Singapore 2006

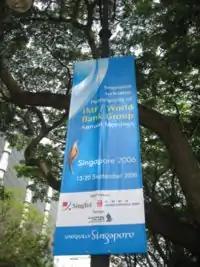
A typical banner found on the roads in the city centre of Singapore, promoting the event

Singapore 2006 was a group of several concurrent events that were held in Singapore in support of the 61st Annual Meetings of the Boards of Governors of the International Monetary Fund and the World Bank Group. The opening ceremony and plenary sessions for the main meetings took place from 19–20 September 2006 at the Suntec Singapore International Convention and Exhibition Centre (SSICEC) in Marina Centre. The ministers of G8, G10 and G24 coincided with the event on 16 September. Registration for event delegates began on 11 September 2006 at City Hall, and the three-day Program of Seminars from 16 September 2006 at the Pan Pacific Singapore. Other concurrent events at various venues included the Singapore Biennale 2006 (4 September – 12 November), the Raffles Forum 2006 (14–15 September), Indonesia Day (17 September) and the Global Emerging Markets Investors Forum and Networking Reception in (18 September).